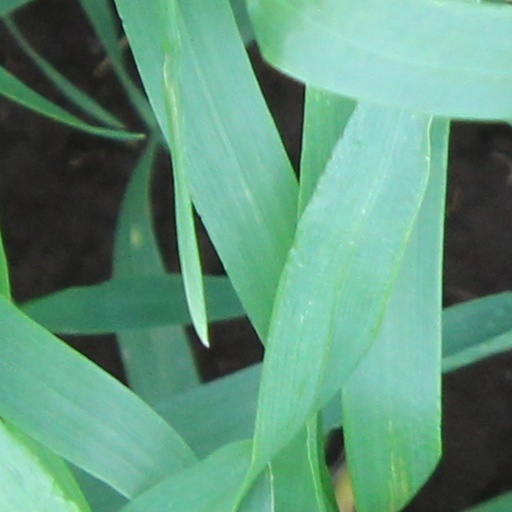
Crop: wheat